Widerøe Flight 933

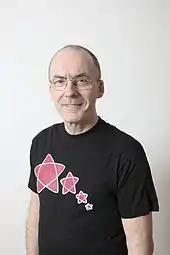
Erling Folkvord was a key to the appointment of the 1997 investigation

The debate about the accident resurfaced in 1997. The captain's nephew presented new evidence from an anonymous air force officer, later identified as Per Garvin. Parliamentarian Erling Folkvord (Red Electoral Alliance) subsequently raised questions about the accident in Parliament to the Minister of Transport and Communications regarding the investigation, and had a chapter in a book he wrote dedicated to the issue. His main assertion was that Mortensen's observation had not been investigated more carefully. The media also reported that the cause of the accident had never been found and that a damaged Harrier had landed in Tromsø the day of the accident.